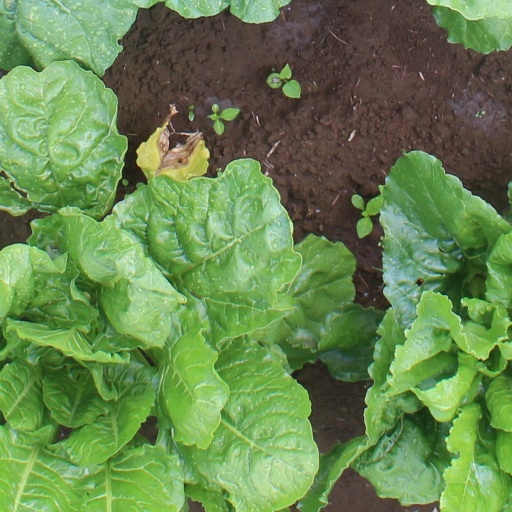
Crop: sugar beet